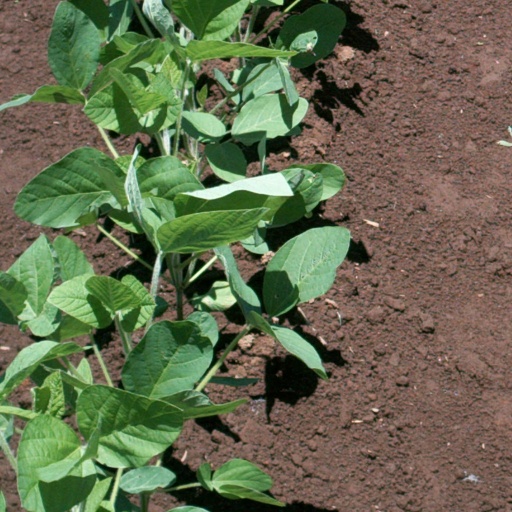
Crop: soybean